Shūgakuin Station

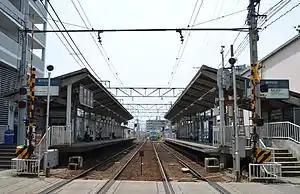

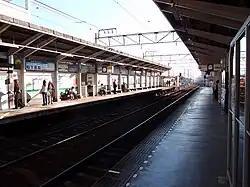
Platform

The station is located along Kitayama-dōri and the northern end of Higashiōji-dōri. The station has 2 side platforms on the ground along the tracks. There is Shūgakuin Depot at the back of the building in the south-east of the station.